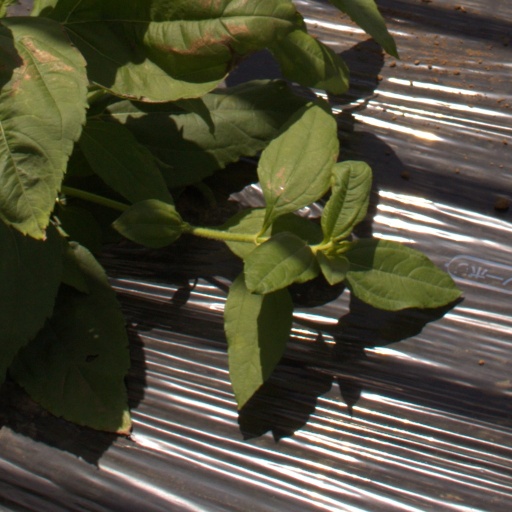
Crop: Jerusalem artichoke